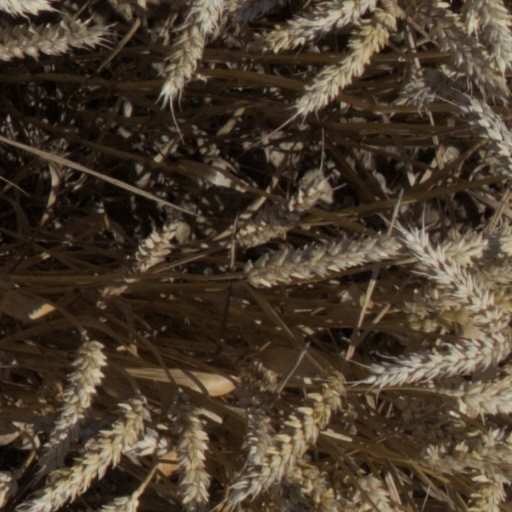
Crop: wheat